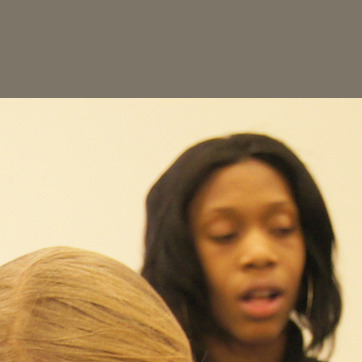
Material: hair